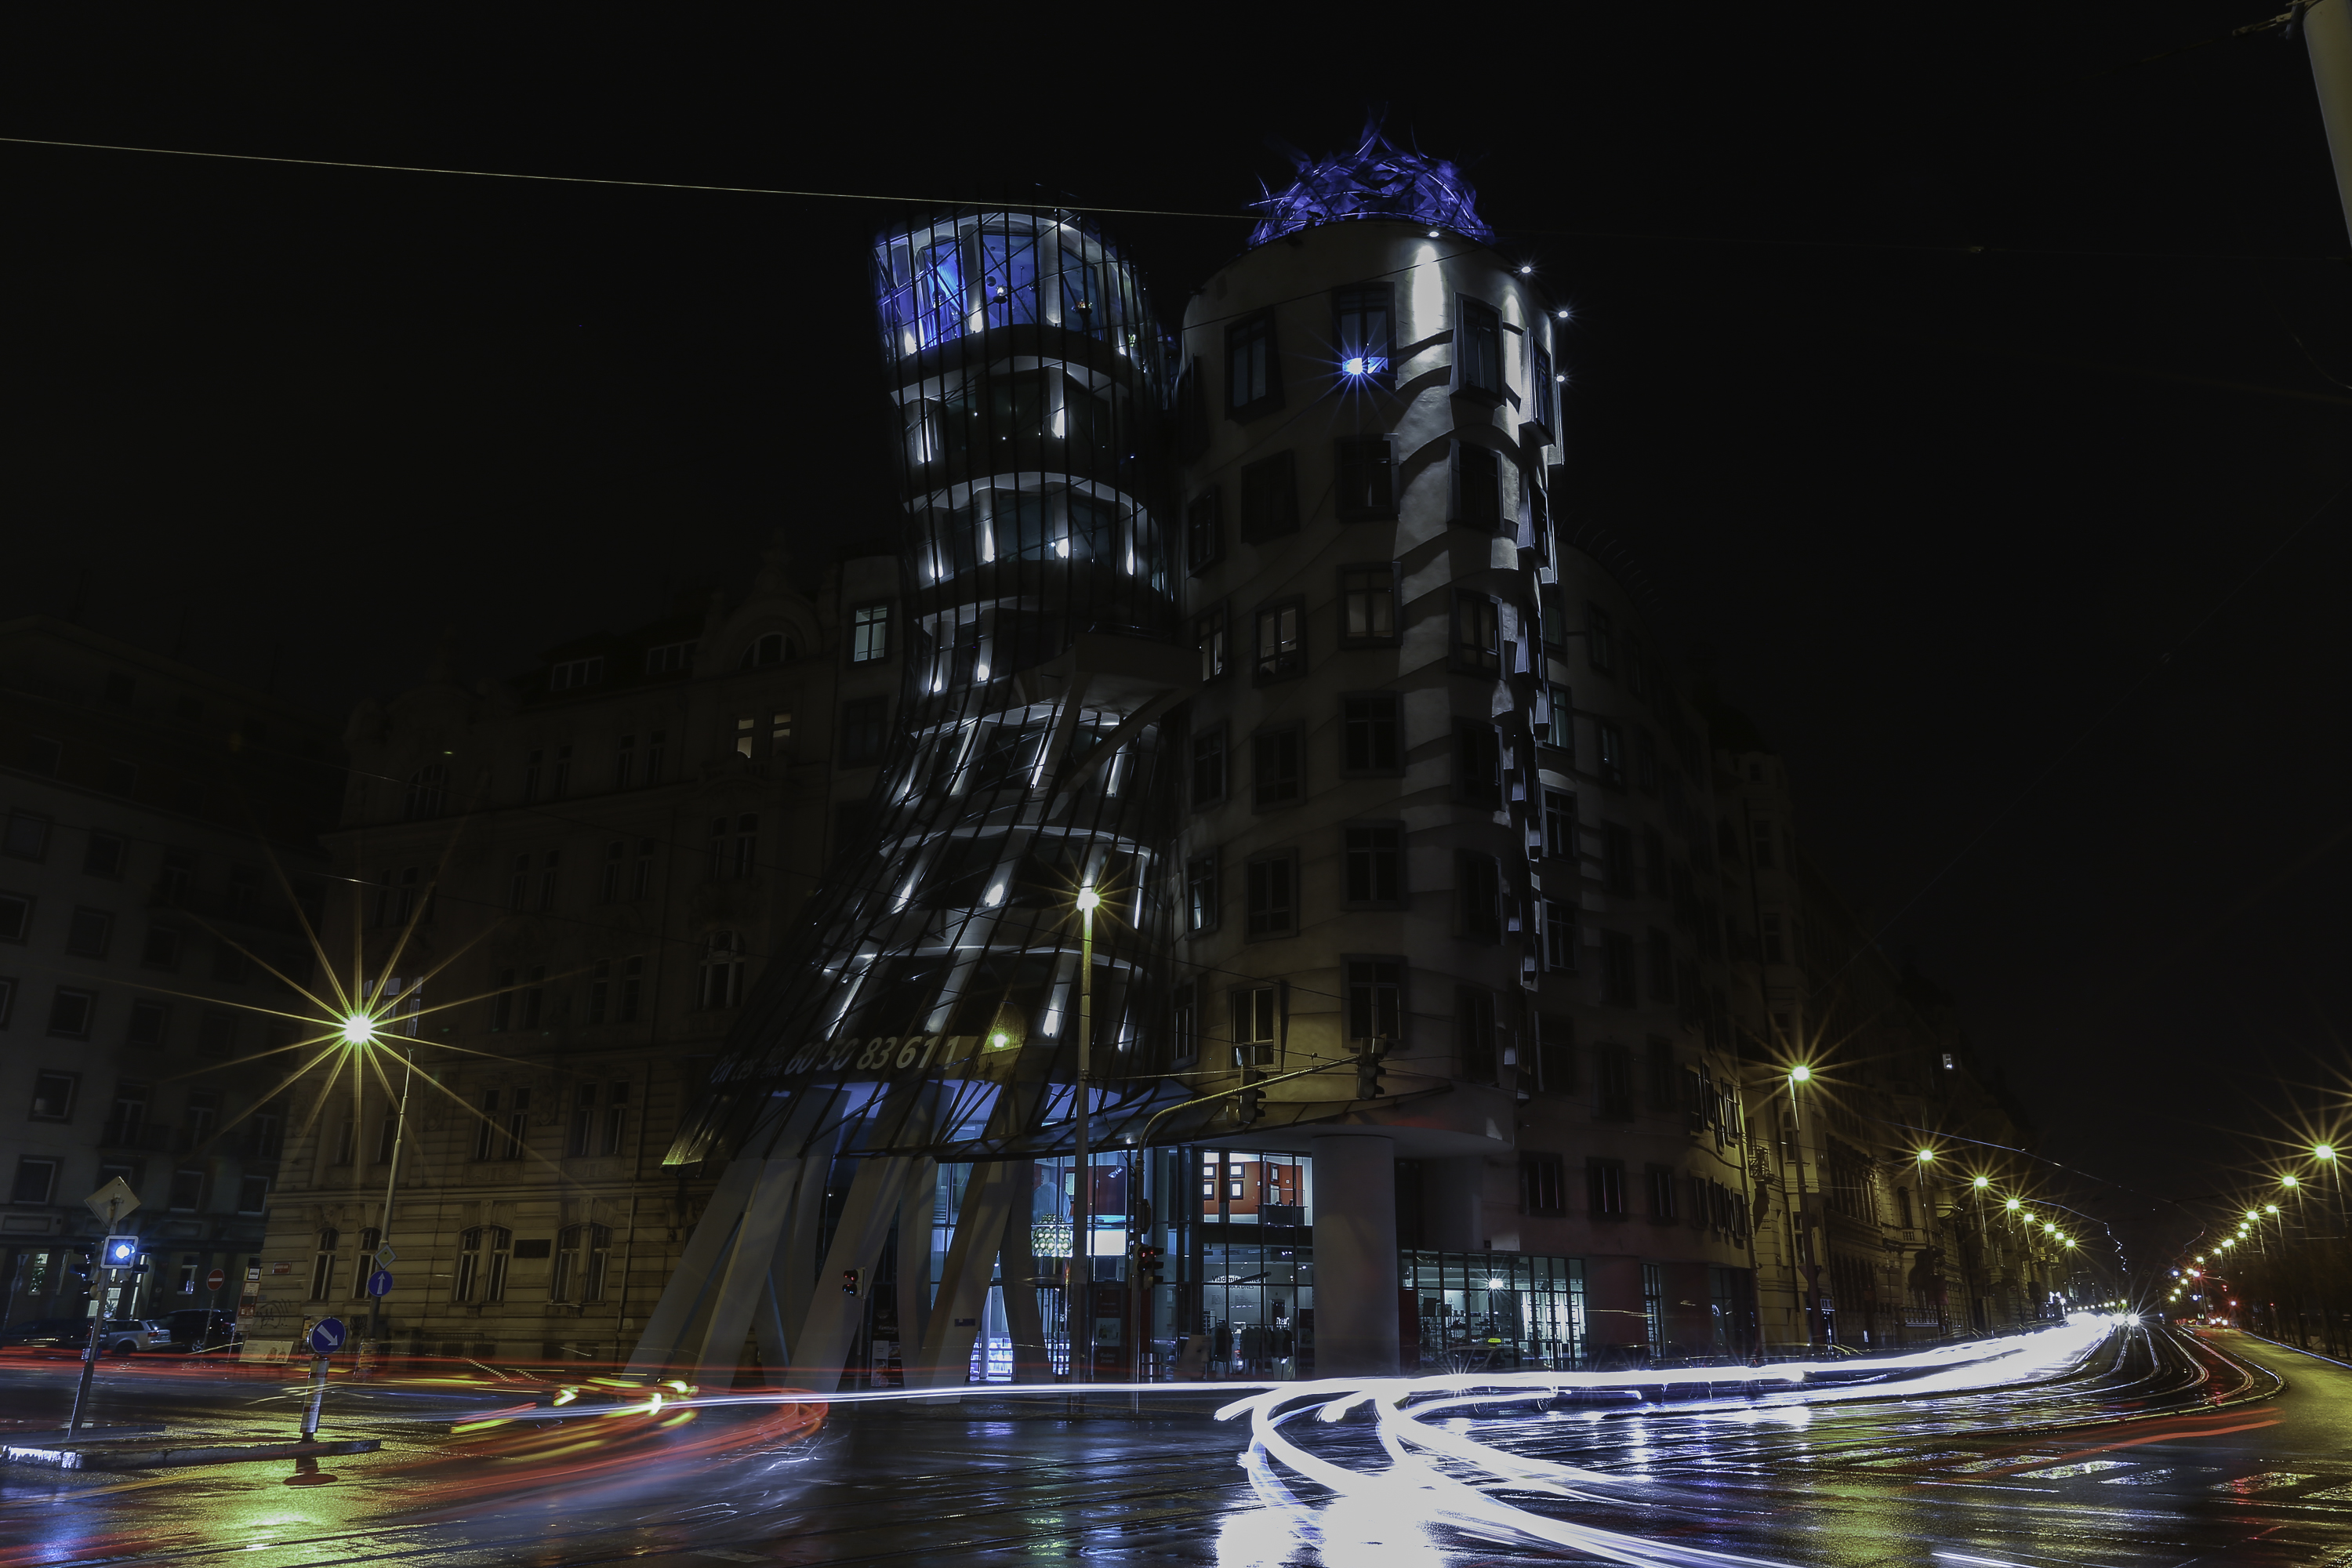
light, skyline, night, city, skyscraper, photo, cityscape, downtown, evening, reflection, canon, landmark, lighting, citylights, photoshop, praga, repblicacheca, 6d, lightroom, foto, argentina, nightlights, nightshot, 60d, canonef50mmf14usm, cz, canoneos6d, metropolis, canonlens, rodrigoparedes, buenosaires, 160378, www160378com, canoneos60d, canoneosrebelt1, canonef1635mmf28liiusm, canonef24105mmf4lisusm, nights, darknight